Bennink-Douglas Cottages

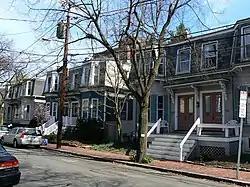

The Bennink-Douglas Cottages are a collection of four historic worker duplexes in Cambridge, Massachusetts. Built in 1874 as a speculative venture, they typify the housing built for low and middle-income workers in the 1870s. They were listed on the National Register of Historic Places in 1986.